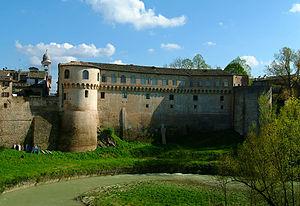
Le Palais Ducal de Urbania, Marches Italie
Le Palazzo Ducale est un des palais historiques de la ville d'Urbania dans les Marches, en Italie.